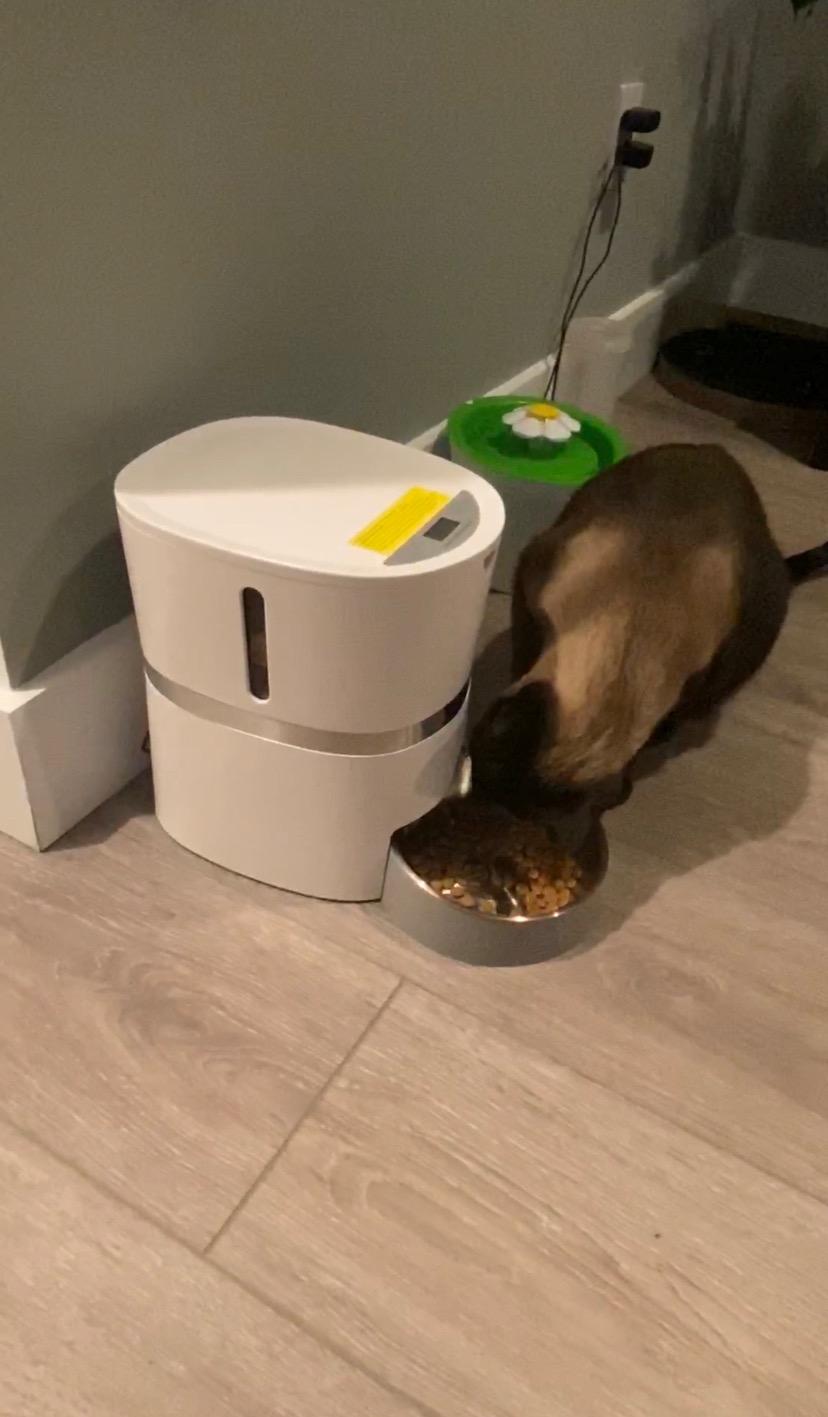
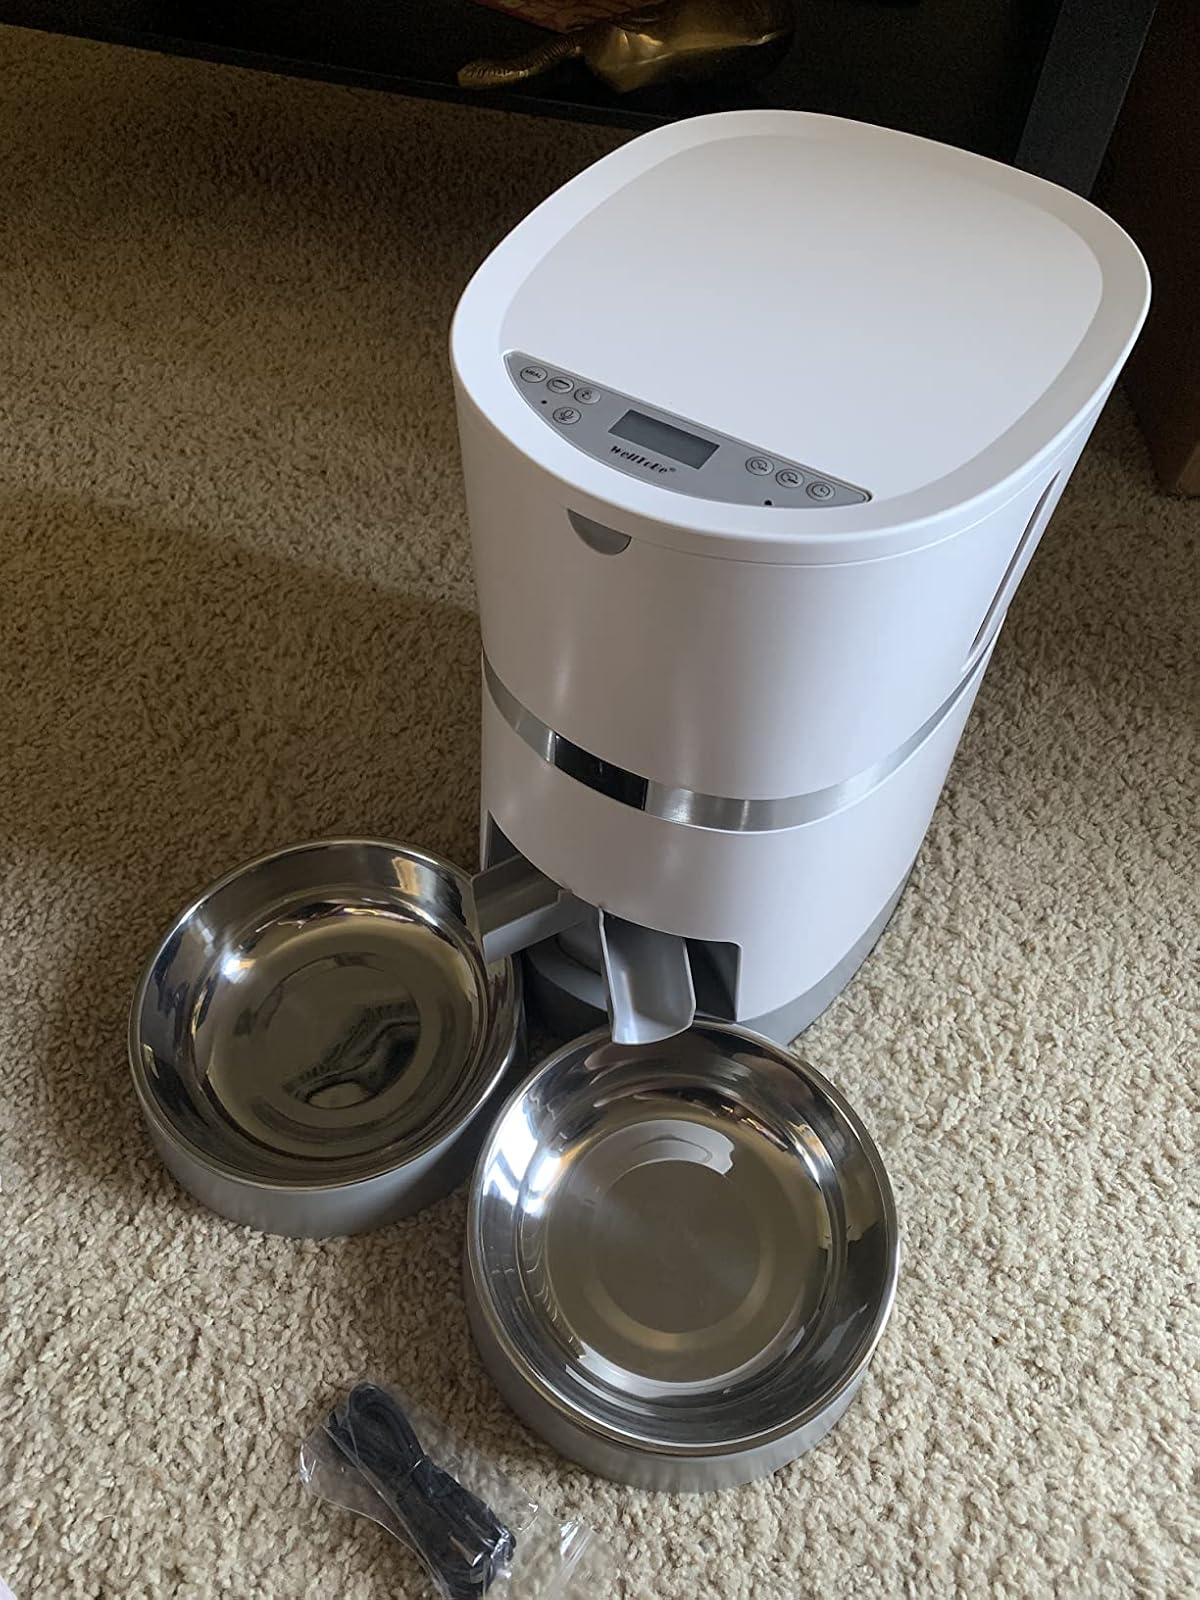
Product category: items_feeder
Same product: no